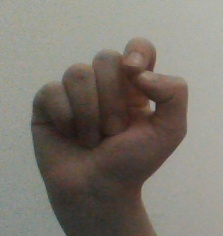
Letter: fa